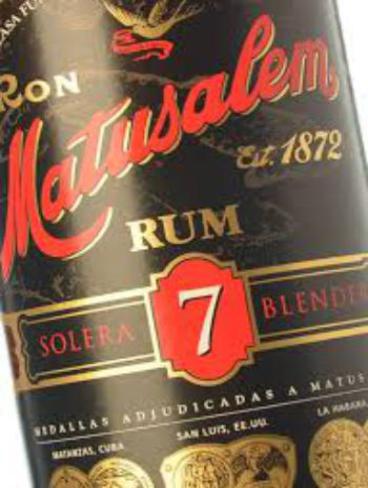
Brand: matusalem
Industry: Food